David Rolf

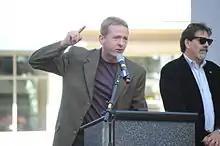
Rolf speaking at an Occupy Seattle rally in October 2011

In 2008, SEIU 775 sued Governor Chris Gregoire over her budget, claiming it failed to fund wage increases for state home-care workers. An arbitrator had ordered a 47-cents-per-hour wage increase over two years, following failed contract negotiations. The Washington Federation of State Employees had also sued Gregoire, alleging breach of contract for workers. The union clashed with Gregoire again in 2010 when she canceled several collective bargaining agreements and requested that state workers return to negotiations. Rolf claimed that health workers in the state would lose $100 million in overtime and benefits that had been ordered by an arbitrator.